Japan–British Exhibition

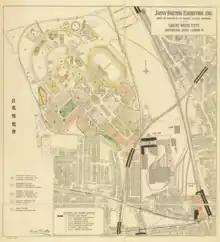
Japan British Exhibition Map 1910

The Japanese gardens had to be constructed from scratch at the exhibition site. Since authenticity was regarded as of the utmost importance, trees, shrubs, wooden buildings, bridges, and even stones were brought in from Japan.